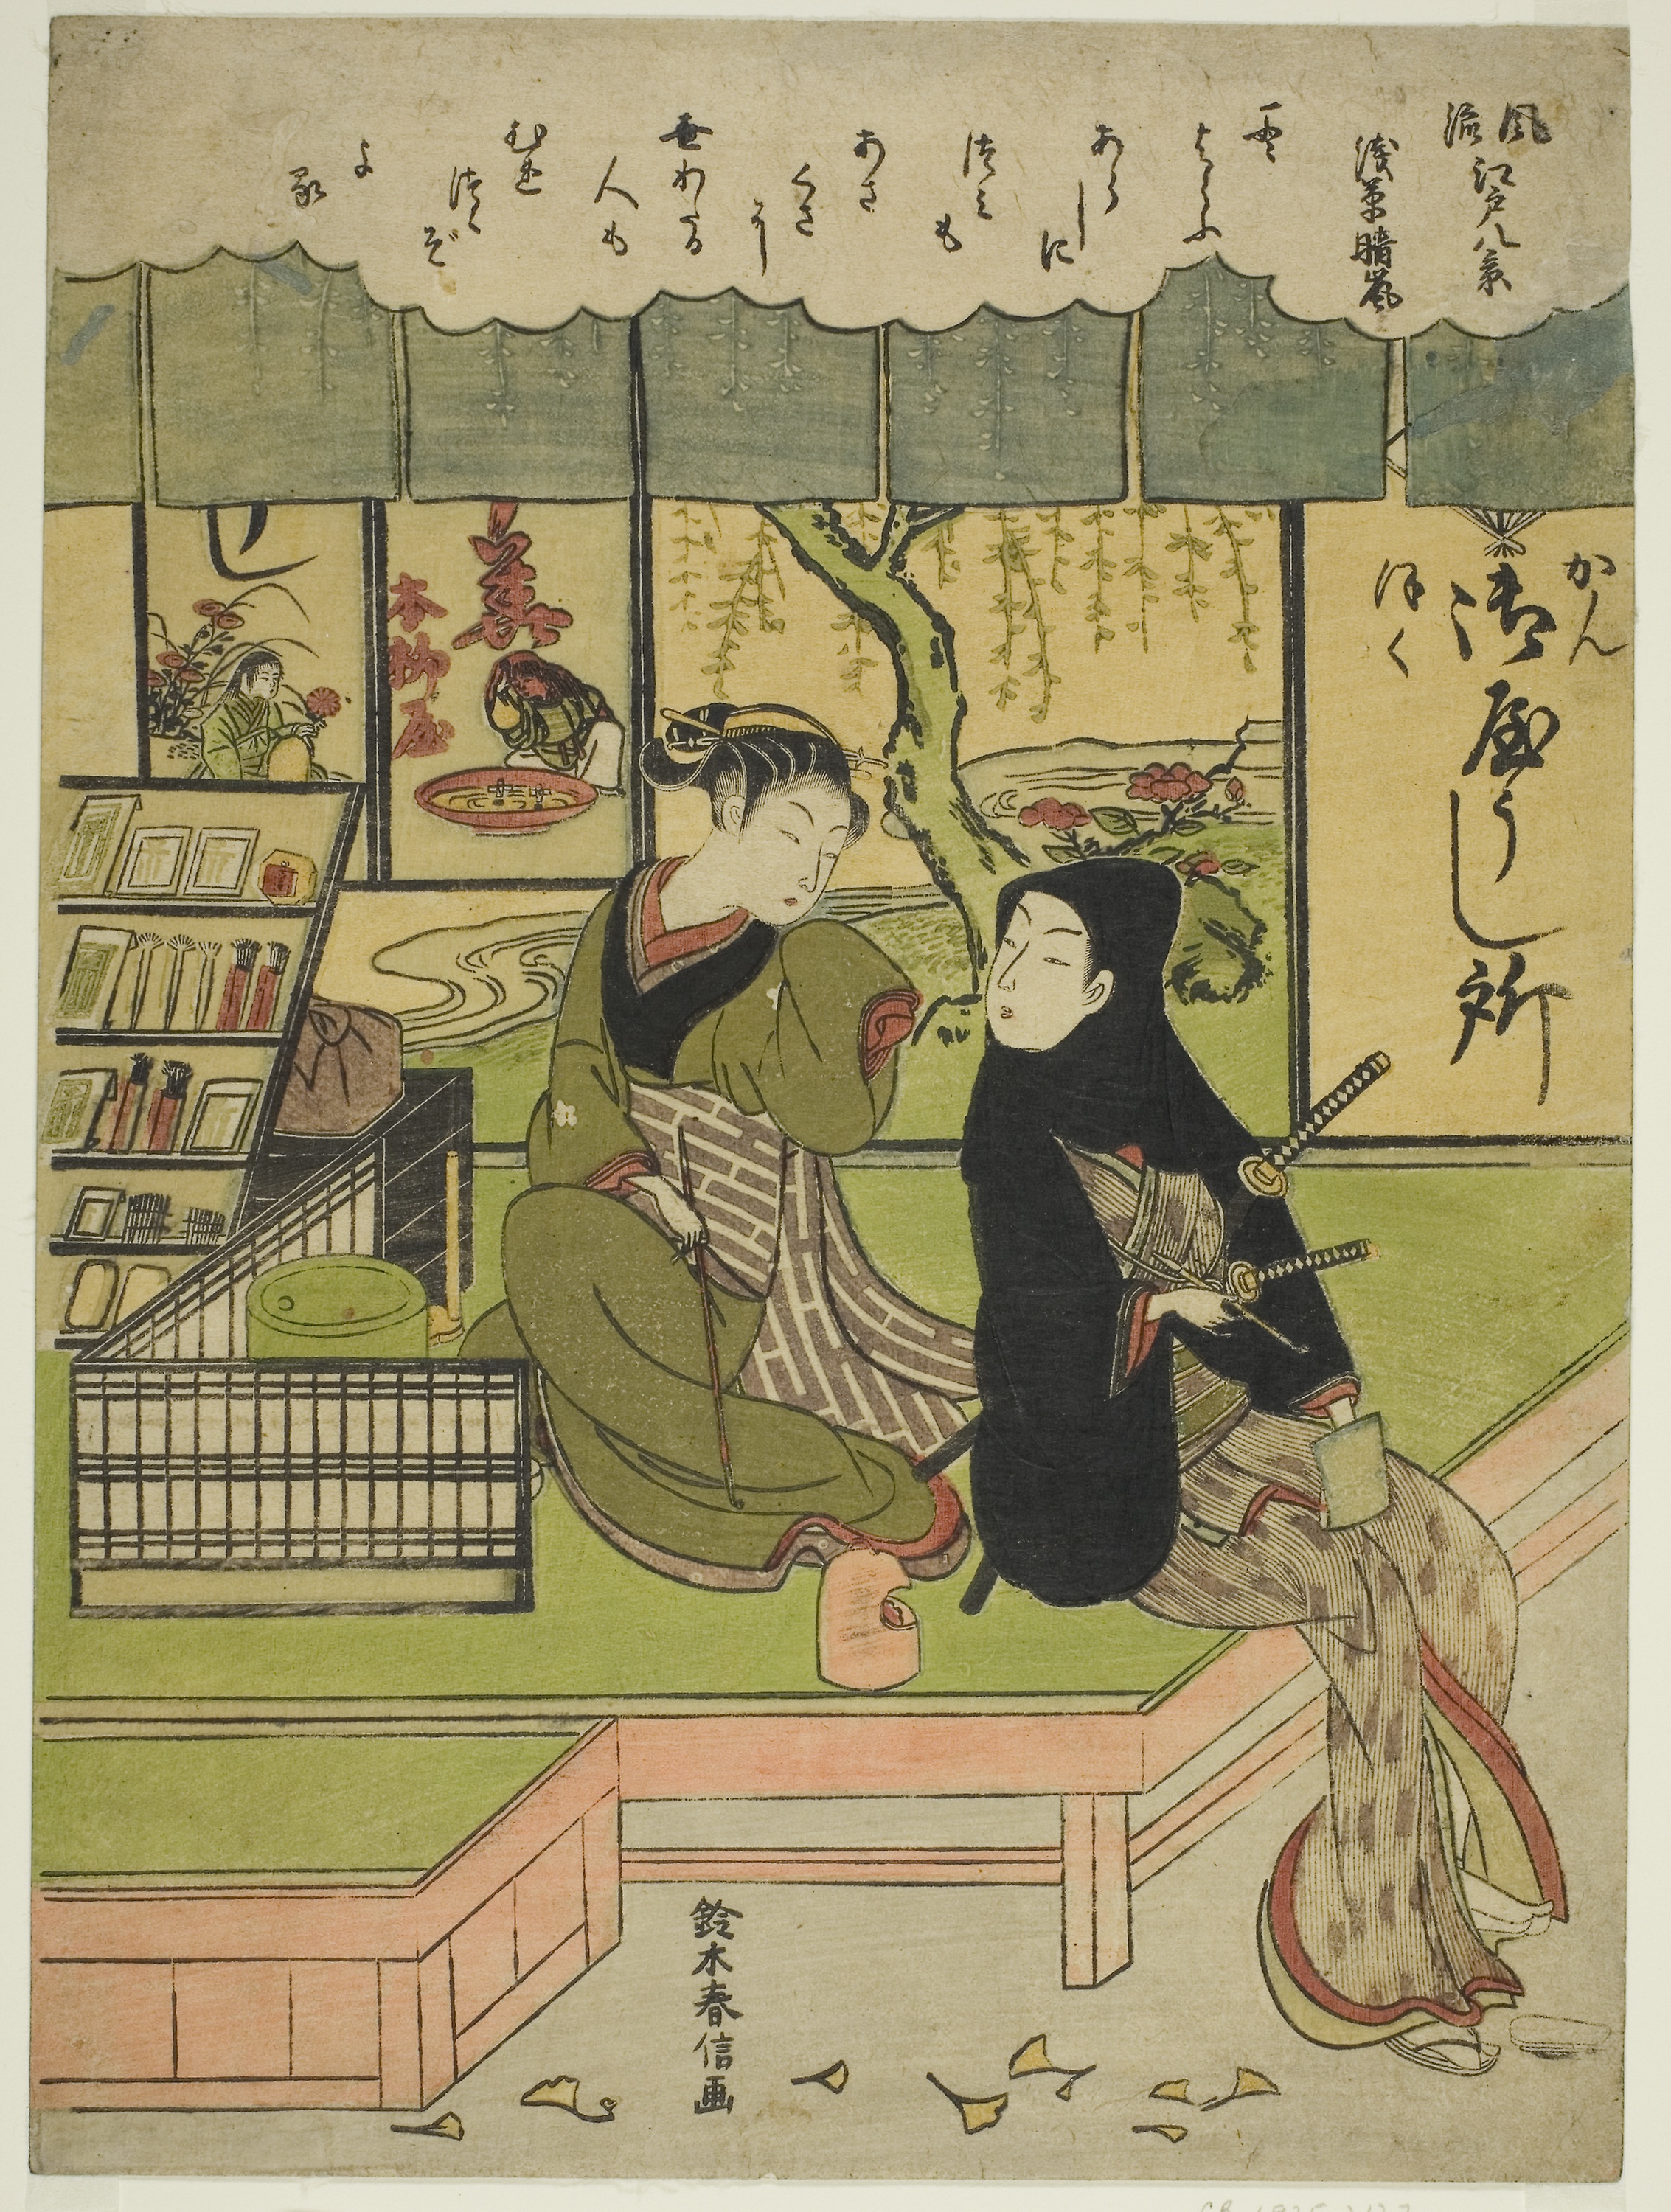
text, illustration, art, painting, fictional character